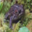
Label: frog